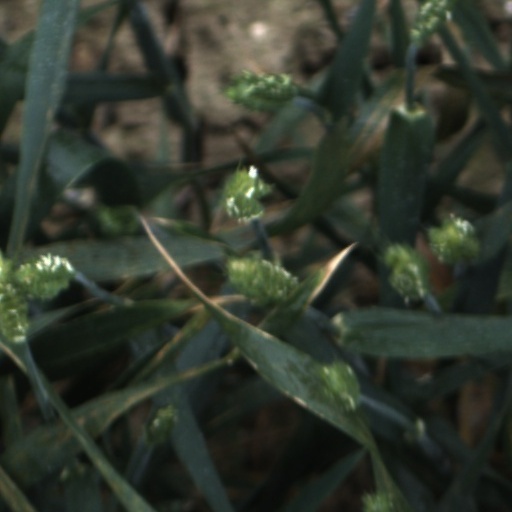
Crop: wheat